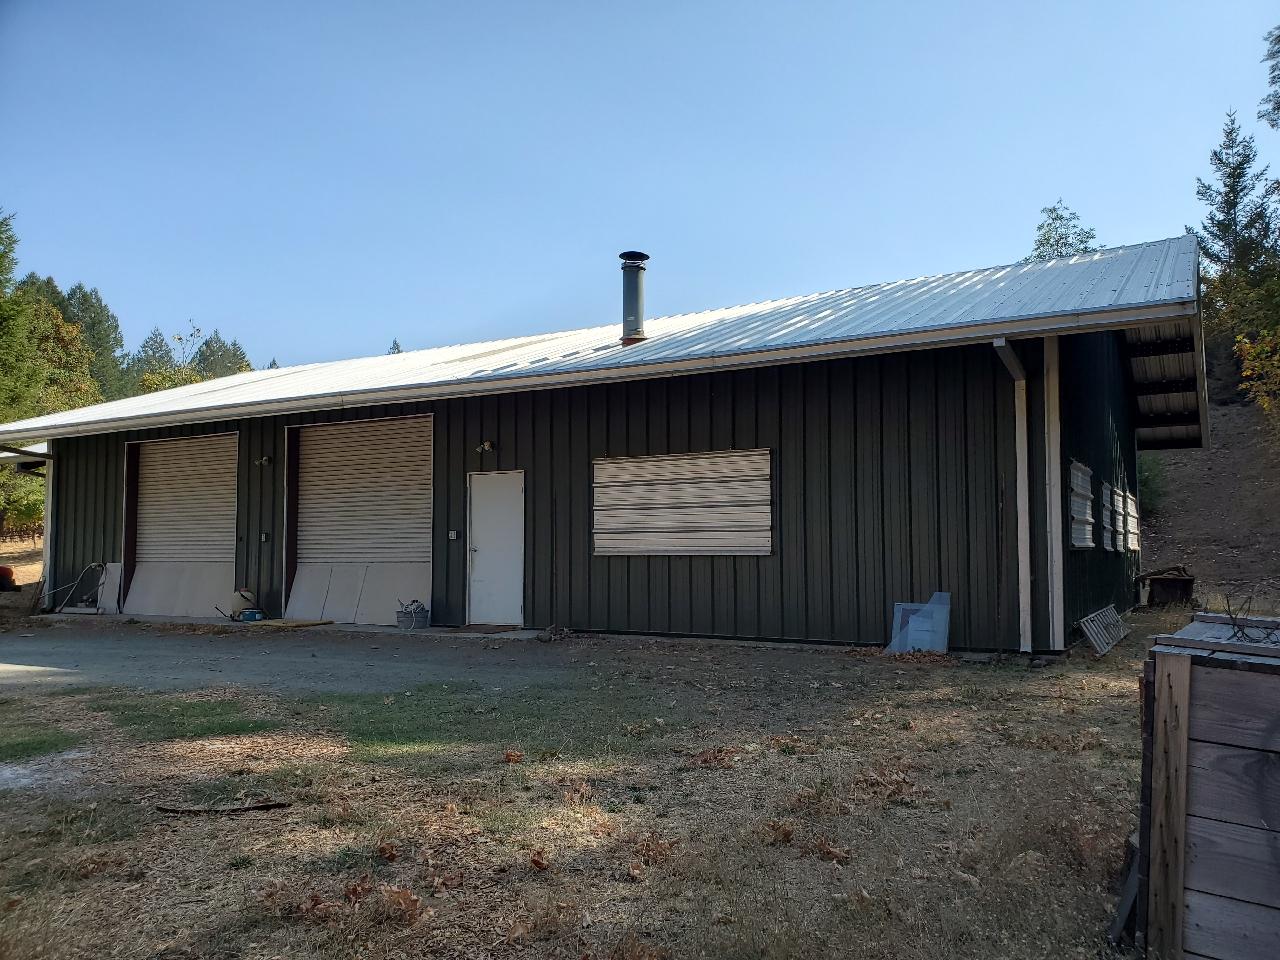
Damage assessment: no_damage